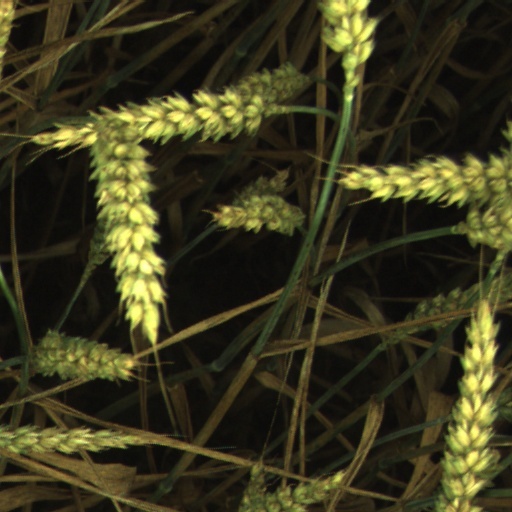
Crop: wheat